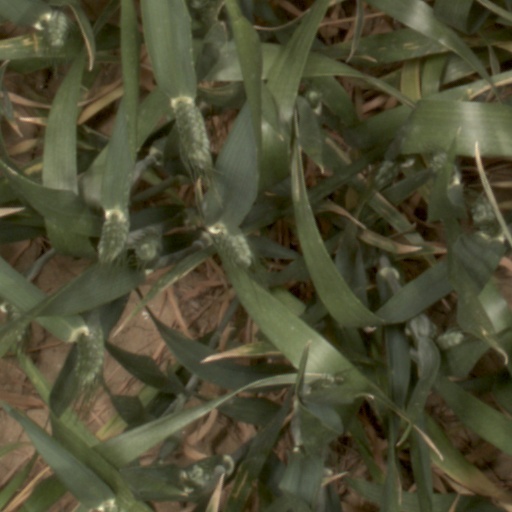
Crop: wheat